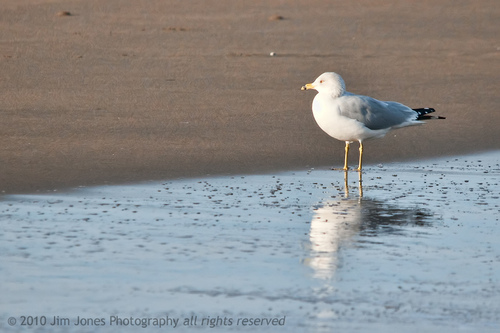
this colorful bird has white belly and breast, grey wings with black tail, yellow color legs and billa mostly white bird with long legs and black tail
this bird has yellow tarsuses, a curved yellow bill, and yellow eyerings.
this is an all white bird with grey on the wingbars and a yellow bill.
this long legged bird has a white breast and belly,with grey wings and a yellow curved beak.
this bird is white with grey and has a long, pointy beak.
a bird with long yellow legs, yellow beak and white head with grey wings.
this bird has long yellow legs, a white head, a gray and white wing, and a small yellow beak that curves downward.
a white bird with a curved yellow beak and light grey wings.
this bird has wings that are grey and has a white belly
Species: California Gull